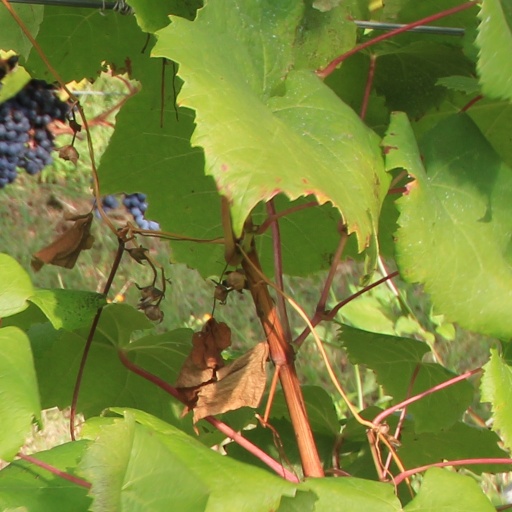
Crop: grape